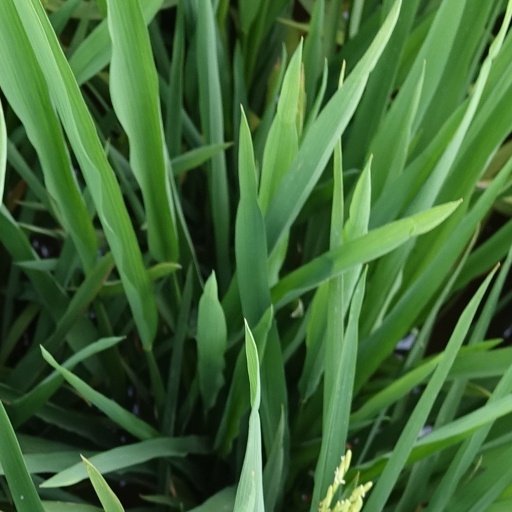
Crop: rice